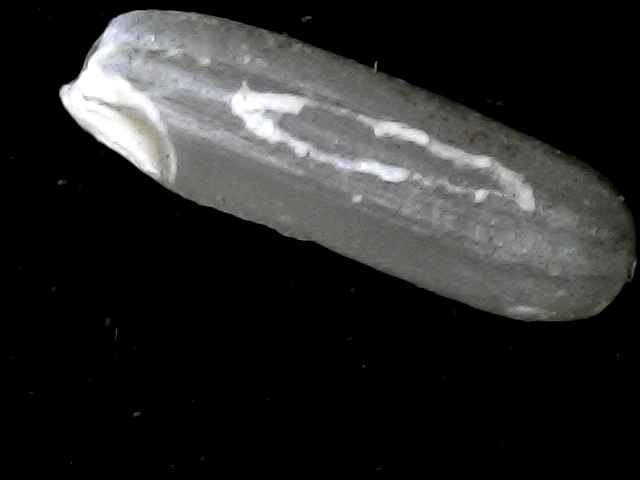
Rice variety: BD87